55th Sustainment Brigade (United States)

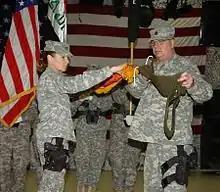
Col. Therese O’Brien, 55th Sustainment Brigade Commander, and Command Sgt. Maj. James Hill, senior enlisted leader of the 55th Sust. Bde., case the 55th Sust. Bde. colors during a transfer of authority ceremony held at Joint Base Balad, Iraq

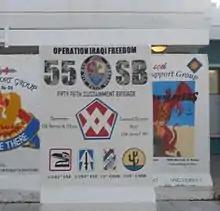
55th Sustainment Brigade T-Wall outside of the brigade headquarters at Joint Base Balad, Iraq

The 55th Sustainment Brigade took command of sustainment operations at Joint Base Balad Iraq on 2 March 2008.